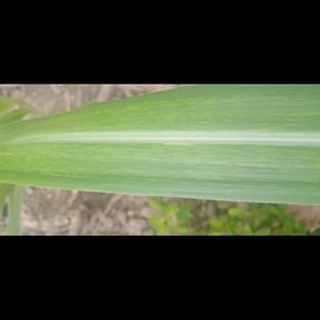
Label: sugarcane_mosaic